Residency (medicine)

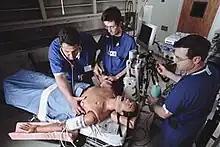
Anesthesia residents being led through training with a patient simulator

Residency or postgraduate training is a stage of graduate medical education. It refers to a qualified physician (one who holds the degree of MD, DO, MBBS/MBChB), veterinarian (DVM/VMD, BVSc/BVMS), dentist (DDS or DMD), podiatrist (DPM), optometrist (OD),